Grey market

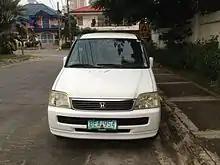
A Honda Stepwgn as seen in the Philippines, converted to left-hand drive. Right-hand drive vehicles are not allowed to be used in the country except in freeport zones, and are thus modified to be driven legally.

Although some grey imports are a bargain, some buyers have discovered that their vehicles do not meet local regulations, or that parts and services are difficult to obtain because these cars are different from the versions sold through the new car dealer network.